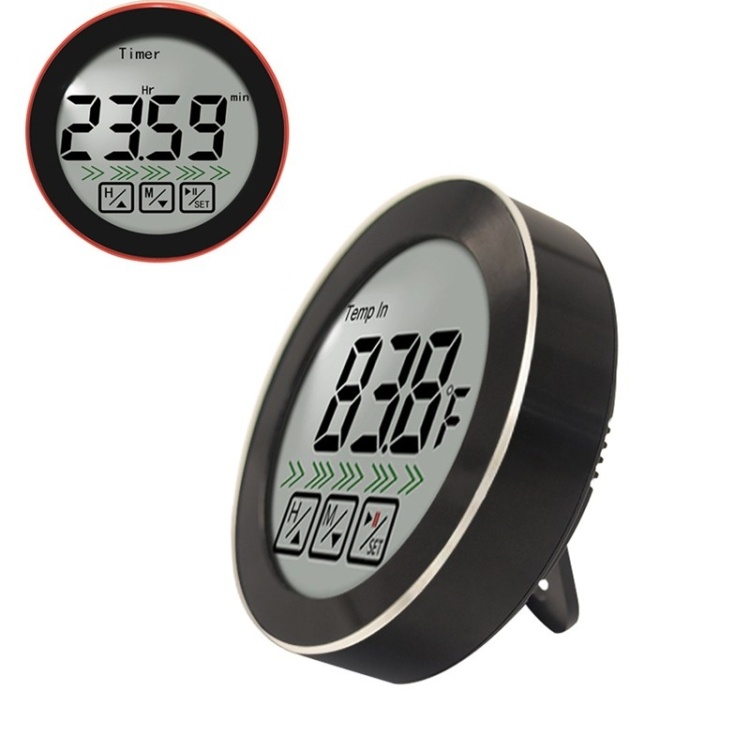
3 in 1 Room Temperature Measurement + Probe Food Measurement + Countdown Function Multifunctional Thermometer(Black)
1. Temperature measurement range: built-in temperature: -20 to 70 degrees Celsius, external temperature -30 to 300 degrees Celsius 2. Countdown range: the longest 23 hours 59 minutes 59 seconds, the shortest 1 minute 3. Measurement accuracy: plus or minus 1 degrees Celsius (1.8 degrees Fahrenheit), within the range of 0-200 degrees Celsius 4. Measurement resolution: 0.1 degrees Celsius/0.1 degrees Fahrenheit 5. Temperature measurement cycle: internal temperature 10 seconds, external temperature 1 second 6. Window size: 59 mm in diameter 7. Dimensions: diameter 78x24.5 mm 8. Probe size: SUS304, diameter 4.0x230 mm, reduced diameter 2.3 mm (elbow) 9. Power supply: 2 x 1.5V (AAA) battery, (not included) 10. This is a thermometer that can measure room temperature, can measure food temperature with an external probe, and has a countdown function; it uses a metal ring to wrap the body and has a beautiful and unique appearance 11. Suitable for home temperature measurement; countdown; various refrigeration/heating food processing; temperature measurement of various meats and liquids; outdoor barbecue, drinking water for milk, cold drinks, baking, deep-fried, braised and decocted during cooking in the kitchen be usable 12. Color: Black (room temperature - 20 to 70 ℃); red (probe temperature - 30 to 300 ℃); blue (24 hours countdown) 13. Packing list: host x1, probe x1, three-hole anti-scalding bracket x1, manual x1 Specification: Package Weight One Package Weight 0.24kgs / 0.54lb One Package Size 20cm * 12cm * 3cm / 7.87inch * 4.72inch * 1.18inch Qty per Carton 52 Carton Weight 13.00kgs / 28.66lb Carton Size 44cm * 39cm * 27cm / 17.32inch * 15.35inch * 10.63inch Loading Container 20GP: 575 cartons * 52 pcs = 29900 pcs 40HQ: 1336 cartons * 52 pcs = 69472 pcs
Brand: NEIGHBORHOOD PRODUCE
Category: Home & Garden > Kitchen & Dining > Kitchen Tools & Utensils > Cooking Thermometers